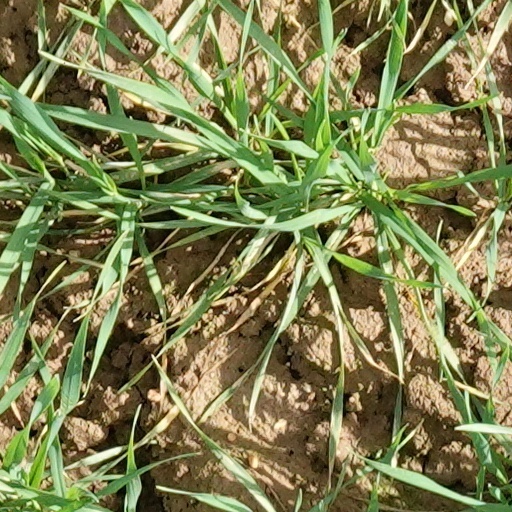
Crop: wheat